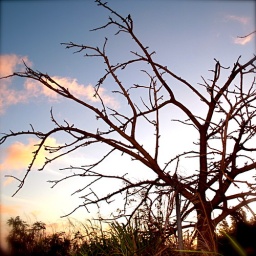
i found this cool tree at a park near my house